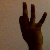
The image shows a hand gesture representing the number 9 in Indian Sign Language.